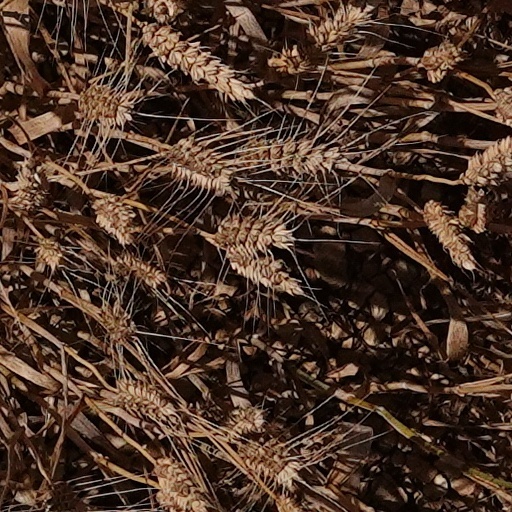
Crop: wheat